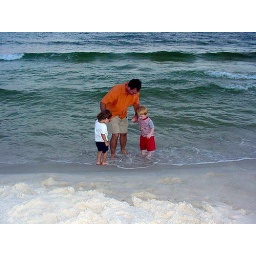
Gregor and the boys in the water